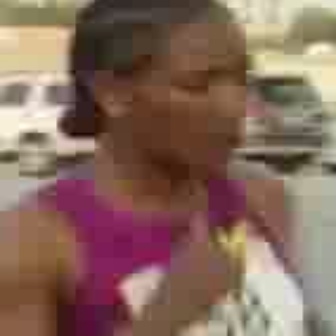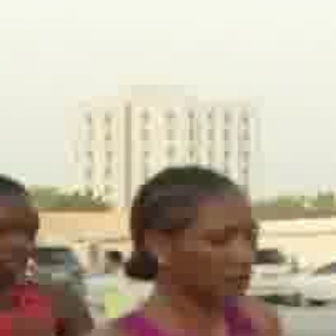
  Please identify the target specified by the bounding box [121,42,246,167] in the first image and locate it in the second image. Return the coordinates in [x_min,y_min,x_max,y_max] format.
Answer: [168,210,253,295]